Family of Barack Obama

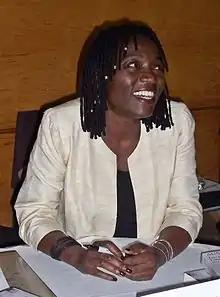
Auma Obama

Paternal grandfather to Barack Obama, he was born Onyango Obama. One source gives 1870–1975 as his dates of birth and death, possibly based on his tombstone in his home village. His probate record shows a death date of 28th November 1975. Barack Obama relates finding in 1988 a British document, based on a 1928 ordinance, recording his grandfather as 35 years old. The date of the document was estimated to be about 1930, which would mean that his grandfather had been born .) The Luo are given names related to the circumstances of their birth, and "Onyango" means "born in the early morning".Onyango was the fifth son of his mother, Nyaoke, who was the first of the five wives of his father, Obama. Barack Obama relates how his step-grandmother Granny Sarah (Sarah Onyango Obama) describes his grandfather: "Even from the time that he was a boy, your grandfather Onyango was strange. It is said of him that he had ants up his anus, because he could not sit still." As a young man, Onyango learned to speak, read and write in English, the language of British colonial administration in Kenya. Onyango worked as a mission cook and as a local herbalist. He joined the King's African Rifles during World War I. In 1949, Onyango spent at least six months in Kamiti Prison. He was tried in a magistrates' court either on charges of sedition or being a member of a banned organization. Records do not survive; all such documentation was routinely destroyed after six years by the colonial administration. Onyango was then subject to torture due to suspicions that he was an associate of the Mau Mau rebels. In his memoir, Obama recounted family descriptions of his grandfather's shocking physical state when released from prison: